Question: Please indicate a possible affordance area of bicycle that can be used for sitting
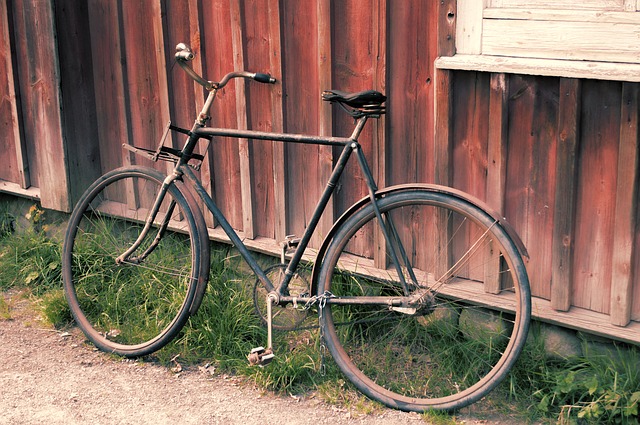
Answer: [315.5, 87, 388.5, 116]